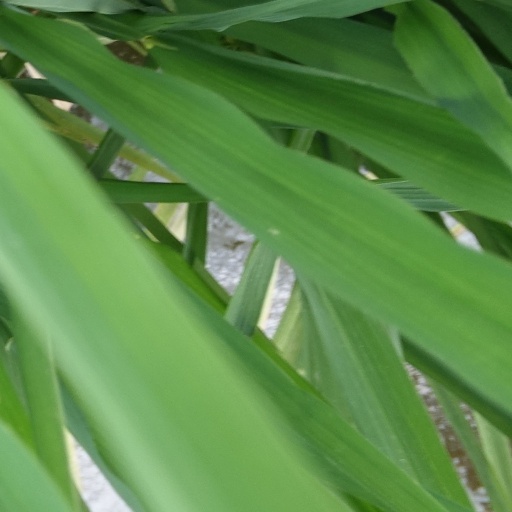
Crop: rice